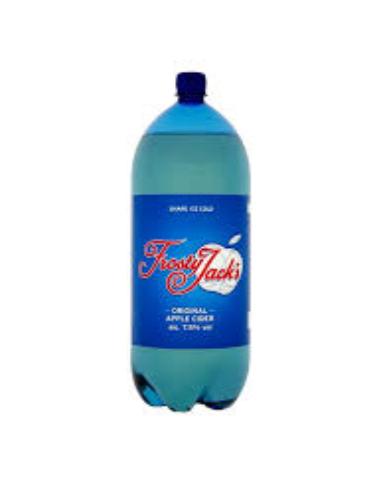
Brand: Frosty Jack Cider
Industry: Food